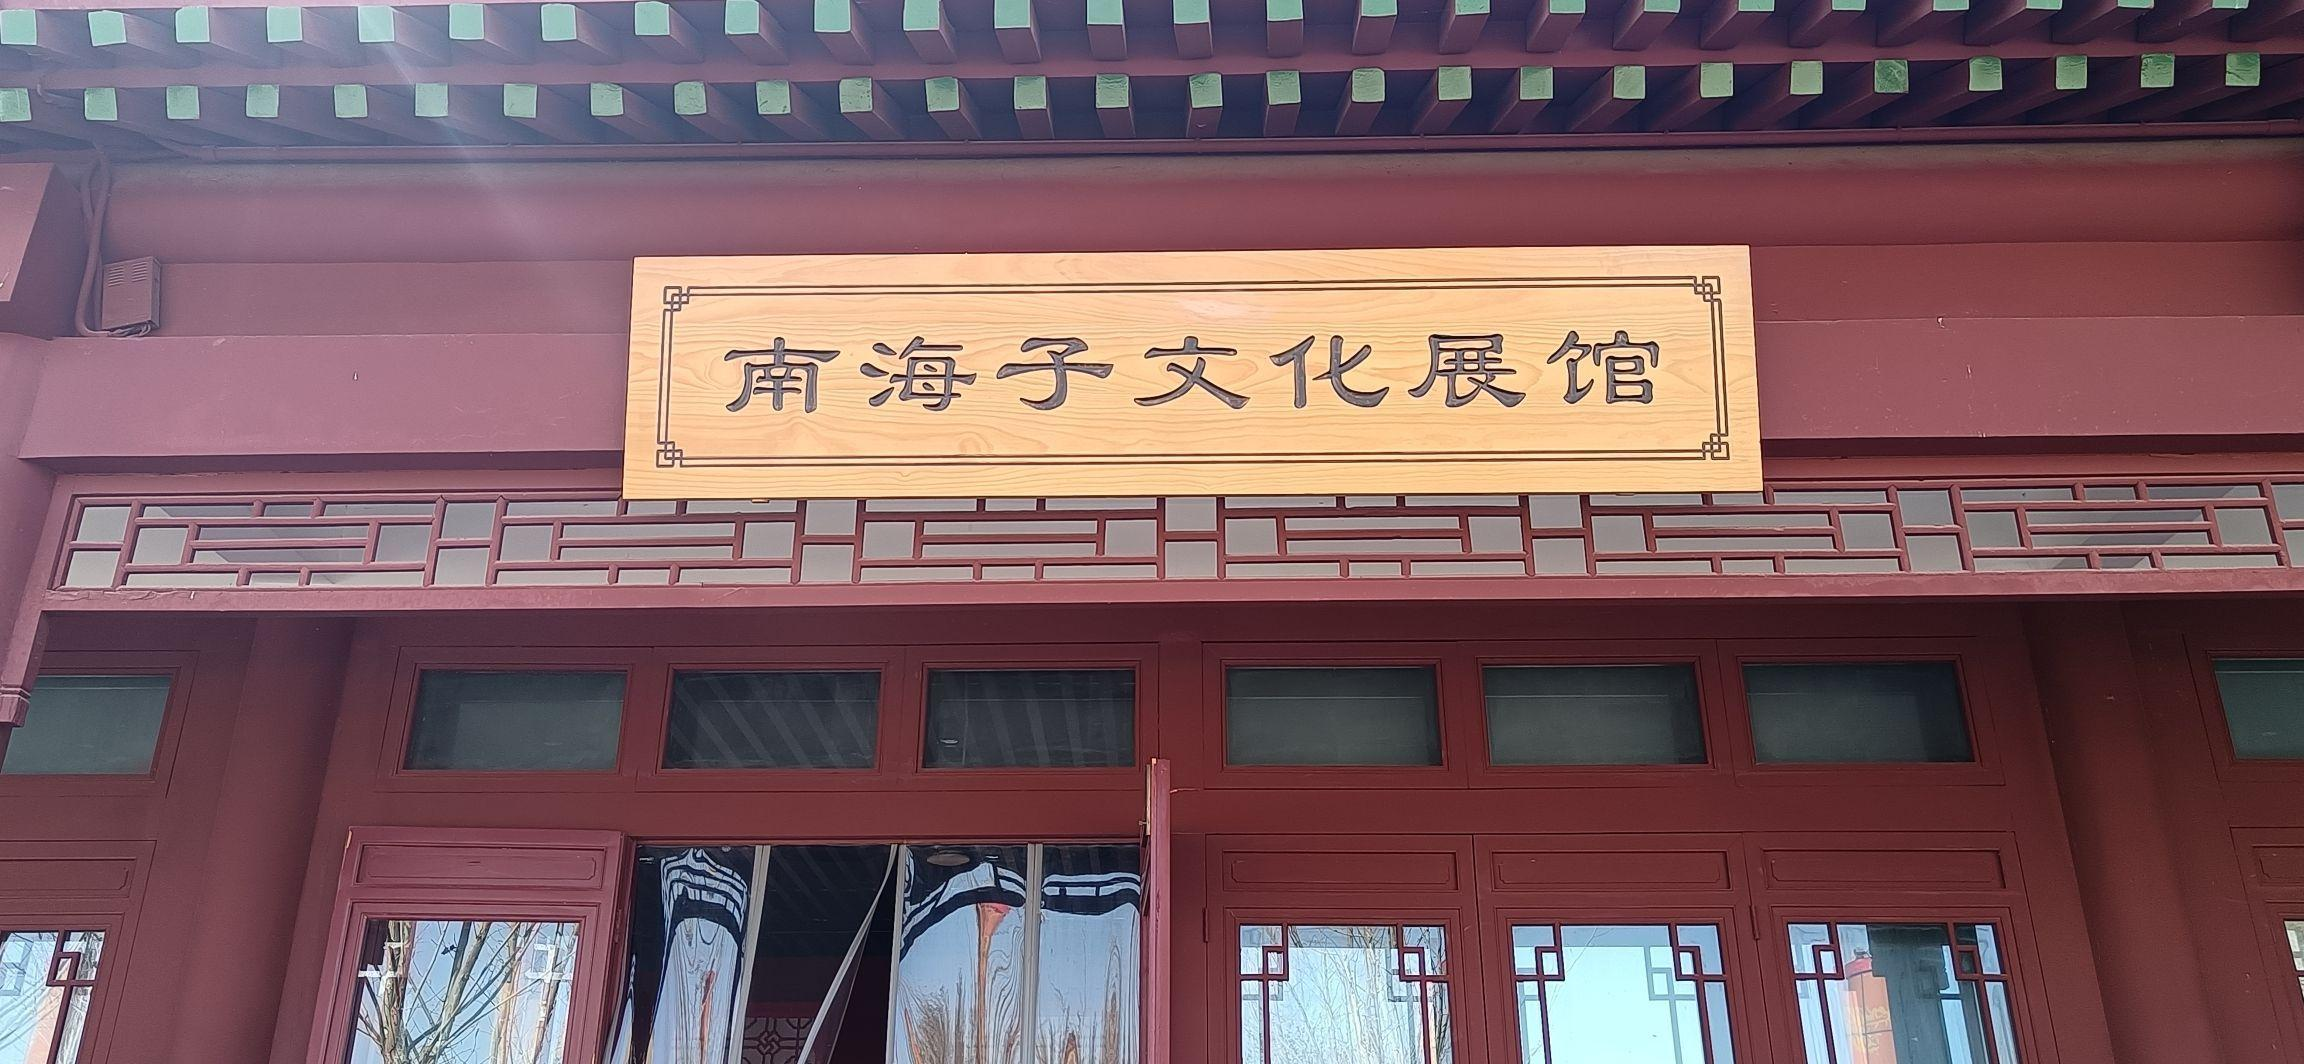
地标名称：南海子文化展馆
所在城市：北京市·大兴区